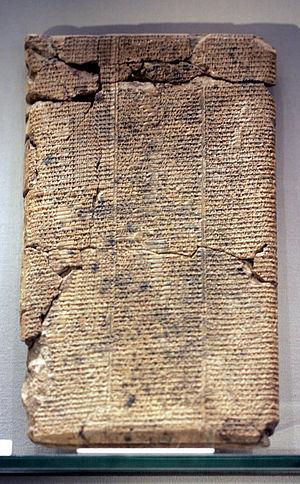
La troisième dynastie d’Ur est, comme son nom l'indique, la troisième dynastie de la ville sumérienne d’Ur, selon la tradition historiographique mésopotamienne. Mais il s'agit surtout d’un empire fondé par les souverains de cette dynastie, qui domina la Mésopotamie d’environ 2112 à 2004 av. J.-C.
La littérature de la Mésopotamie antique comprend un ensemble de textes en écriture cunéiforme, écrits pour la plupart sur des tablettes d'argile exhumées sur les sites de Mésopotamie et de régions voisines par les archéologues depuis le XIXᵉ siècle Elles sont rédigées dans les deux langues majeures de cette civilisation, le sumérien et l'akkadien.